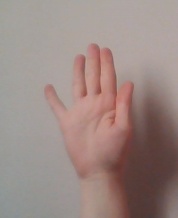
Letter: sheen